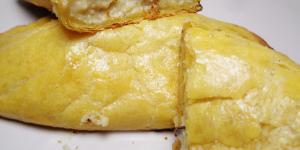
pastes dulces de hidalgo